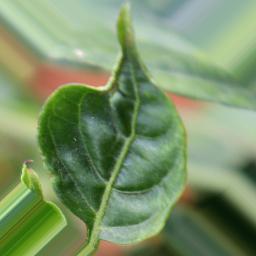
Label: mites_and_trips